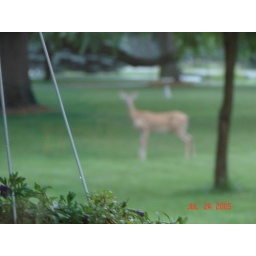
auto focus on the hanging plant in the bottom and not the deer in the background